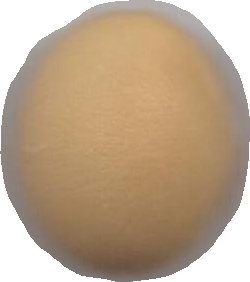
Variety: Grobogan